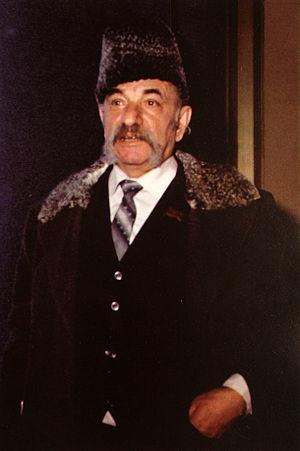
Sero Khanzadyan, en arménien : Սերո Խանզադյան, né le 20 novembre 1915 à Goris et mort le 26 juin 1998 à Erevan, est un écrivain arménien.